Hyperuniformity

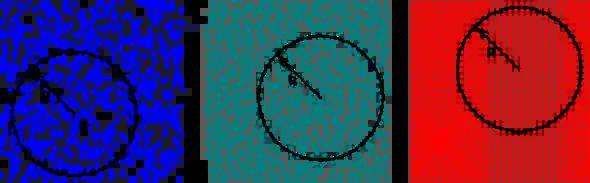
Hyperuniformity is defined by the scaling of the variance of the number of points that are within a disk of radius "R". For the ideal gas (left), this variance scales like the area of the disk. For a hyperuniform system (center), it scales slower than the area of the disk. For example, for a crystal (right), it scales like the boundary length of the disk; adapted after Figure 1 of Ref.

Hyperuniform materials are characterized by an anomalous suppression of density fluctuations at large scales. More precisely, the vanishing of density fluctuations in the long-wave length limit (like for crystals) distinguishes "hyperuniform" systems from typical gases, liquids, or amorphous solids. Examples of "hyperuniformity" include all perfect crystals, perfect quasicrystals, and exotic amorphous states of matter.